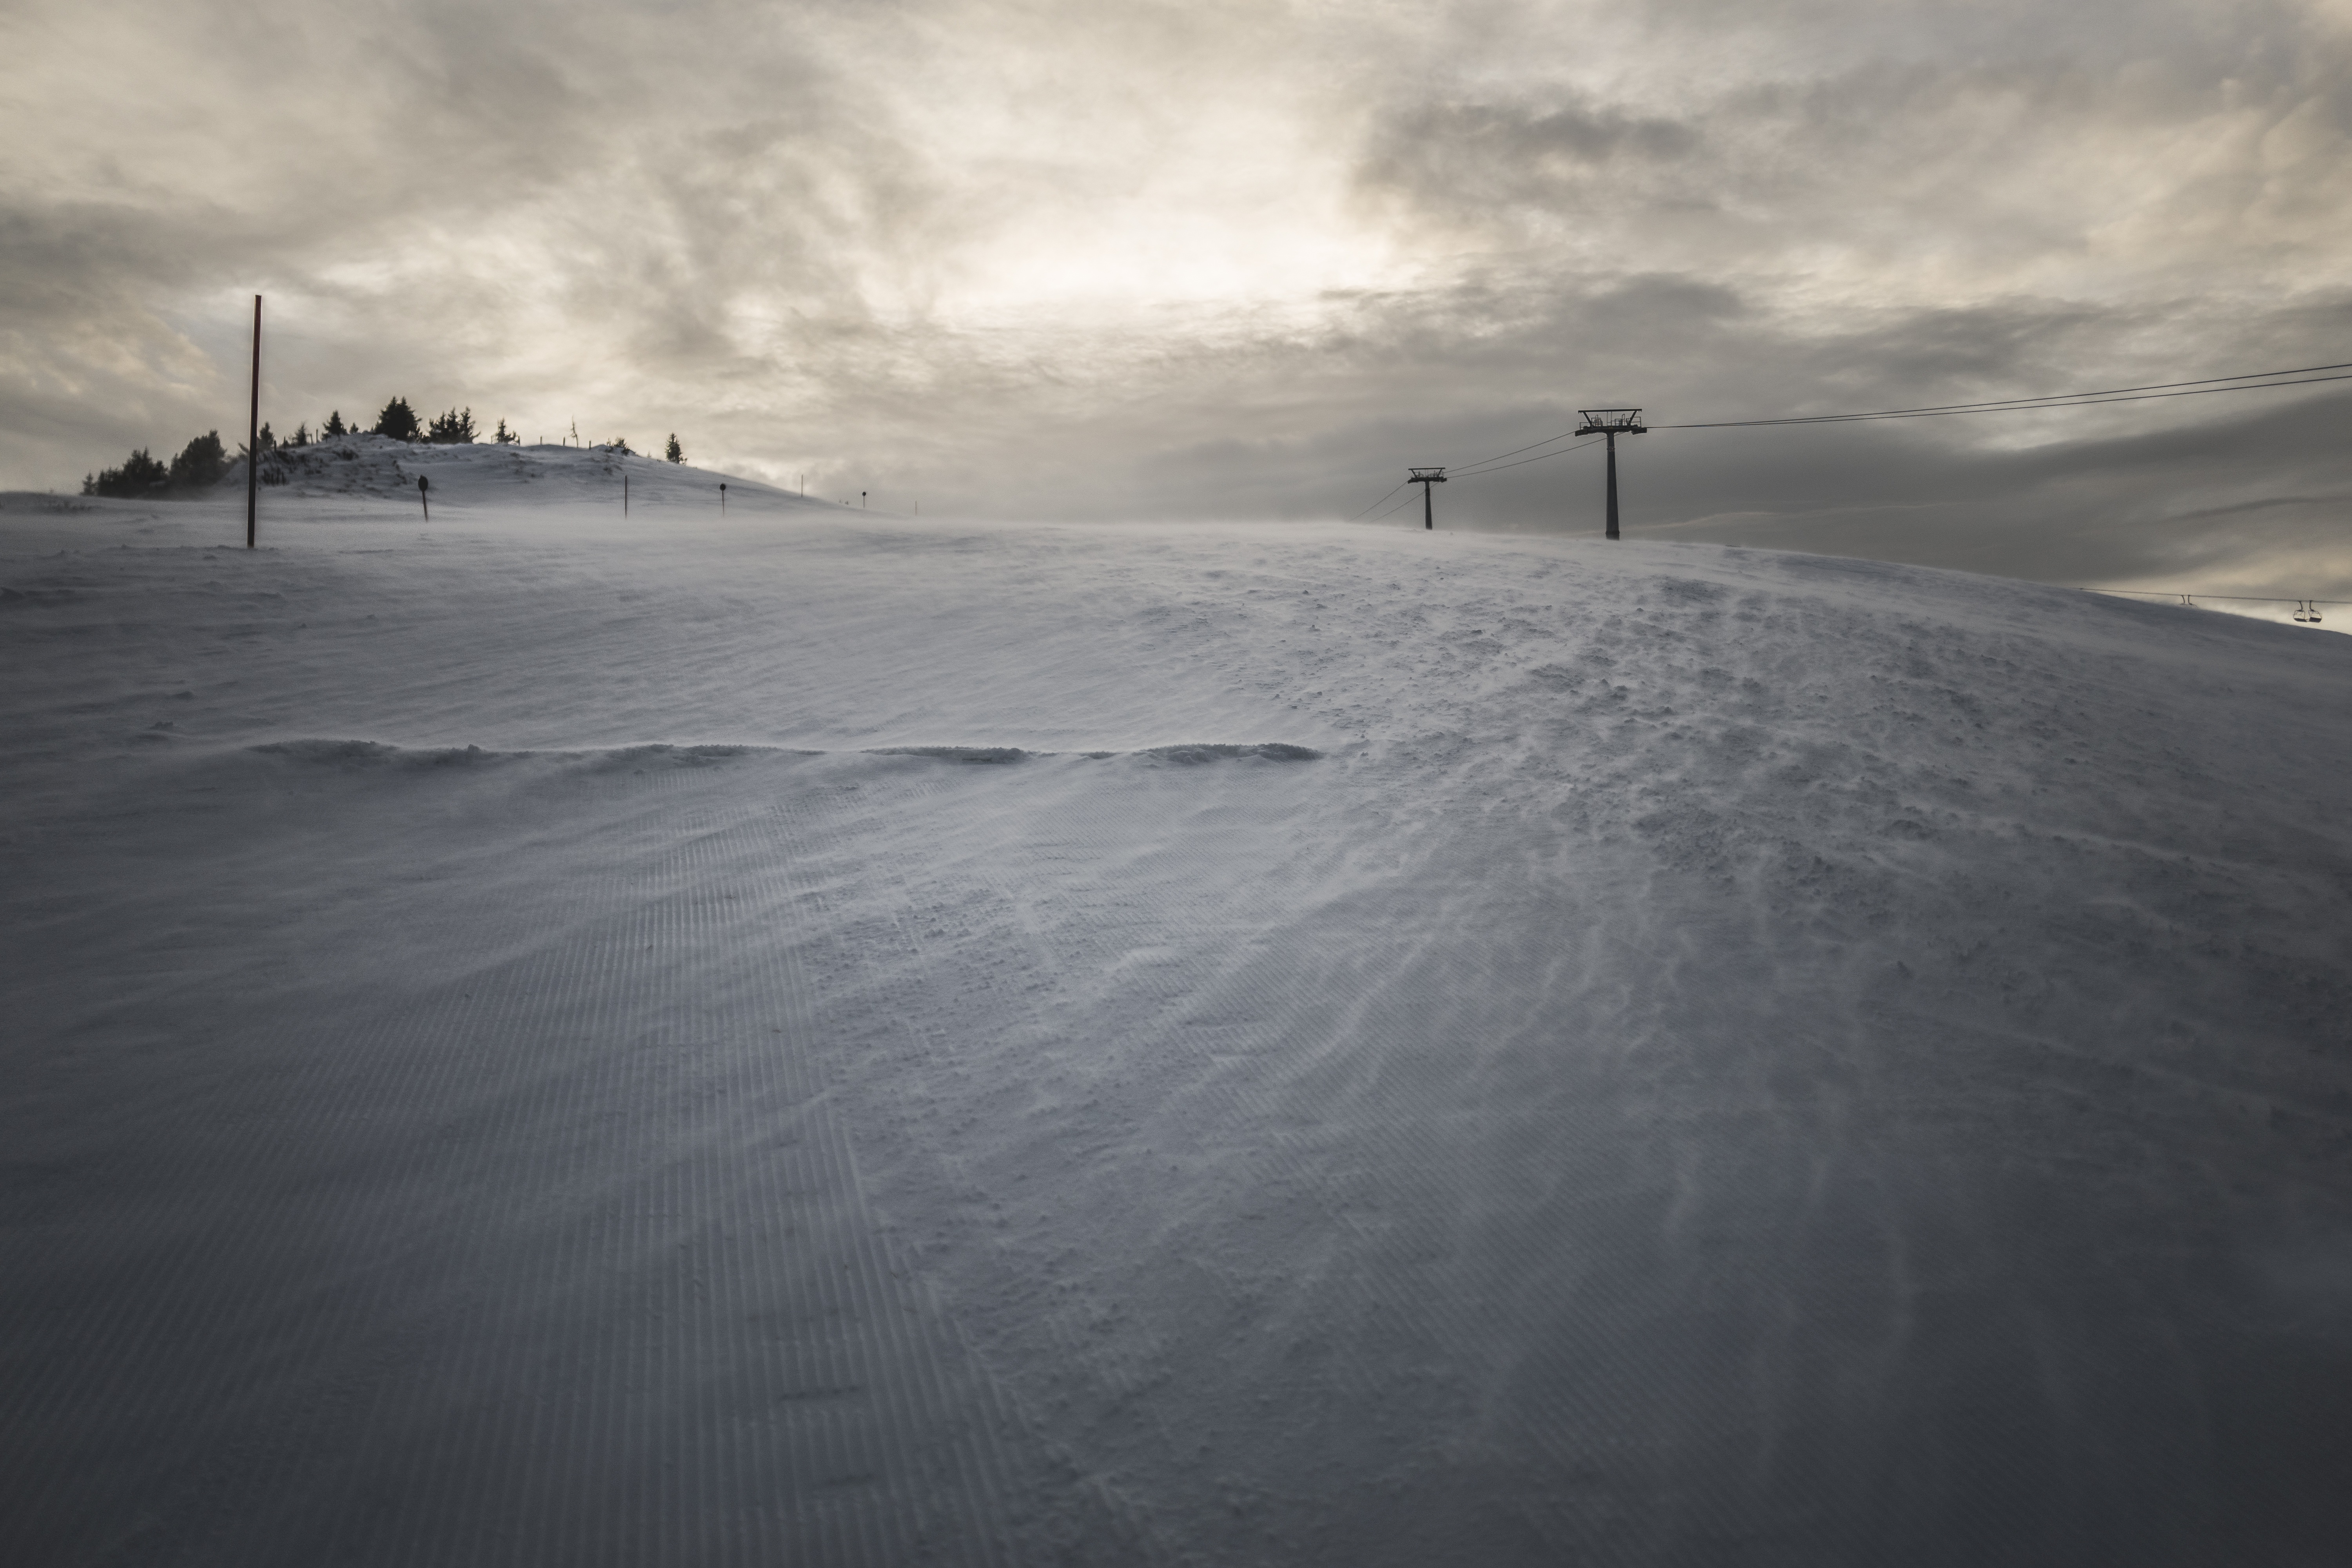
beach, landscape, sea, coast, sand, ocean, horizon, snow, winter, cloud, fog, morning, shore, wave, wind, weather, winter landscape, outdoors, beautiful landscape, atmospheric phenomenon, wind wave